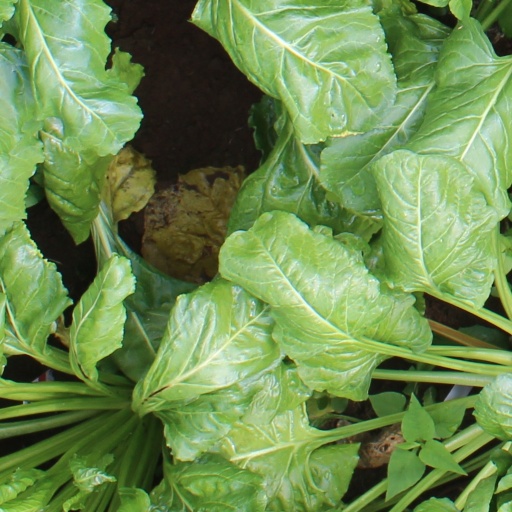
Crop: sugar beet